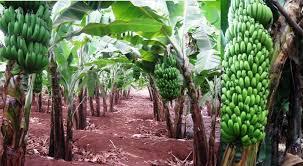
Shamba kubwa la migomba. Migomba mingi imepangwa kwa mstari na Kila mgomba una mkungu wa ndizi mbichi zenye rangi ya kijani kipichi. Baadhi ya mkungu ni mikubwa na mizito. Majani mapana ya migomba yanaonekana yakitoa kivuli, na kufanyia shamba hilo kaonekana kuwa lenye afya.